Marie Stopes

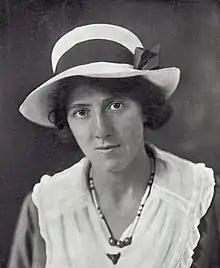
Stopes in 1918

Marie Charlotte Carmichael Stopes (15 October 1880 – 2 October 1958) was a British author, palaeobotanist and campaigner for eugenics and women's rights. She made significant contributions to plant palaeontology and coal classification, and was the first female academic on the faculty of the University of Manchester. With her second husband, Humphrey Verdon Roe, Stopes founded the first birth control clinic in Britain, which bore her name for much of its 100 year history. Stopes edited the newsletter "Birth Control News", which gave explicit practical advice. Her sex manual "Married Love" (1918) was controversial and influential, and brought the subject of birth control into wide public discourse. Stopes publicly opposed abortion, arguing that the prevention of conception was all that was needed, though her actions in private were at odds with her public pronouncements.